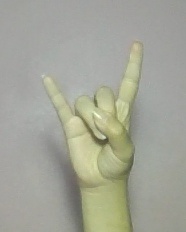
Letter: la